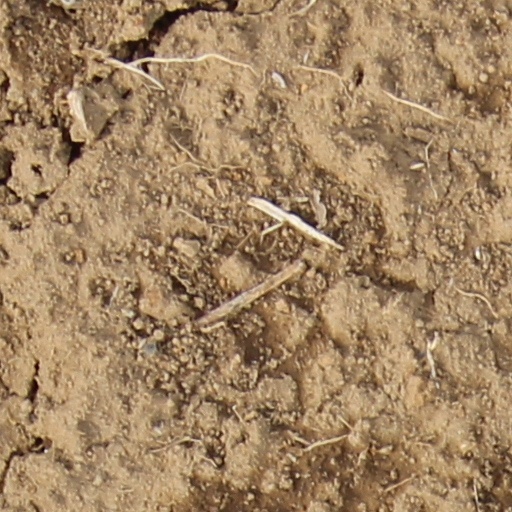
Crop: wheat